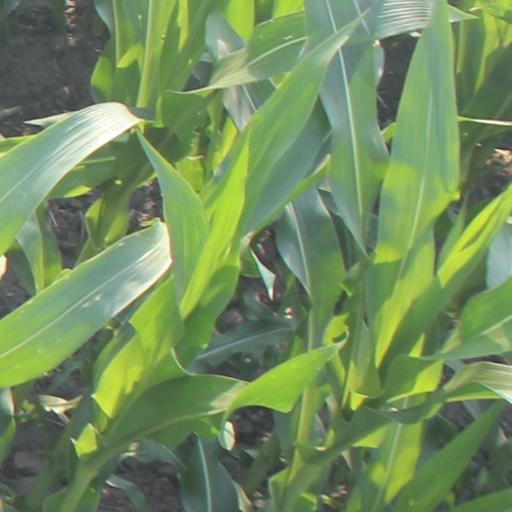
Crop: maize; corn